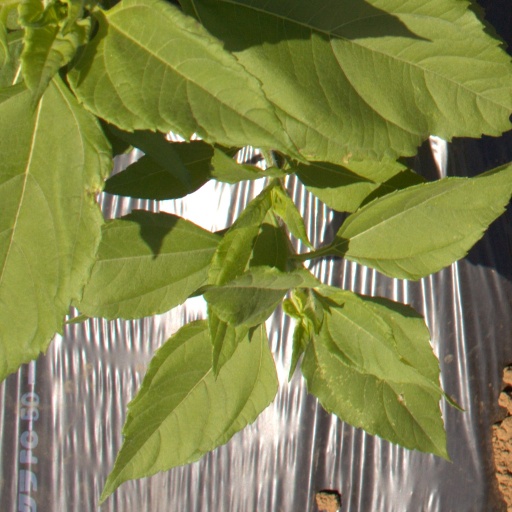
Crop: Jerusalem artichoke